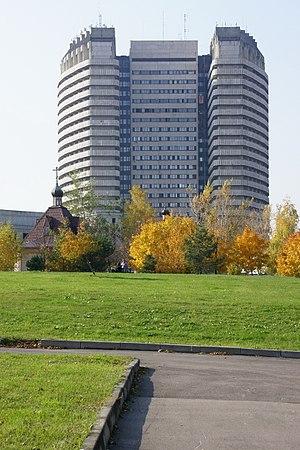
Le Centre scientifique d'oncologie Nikolaï Blokhine est un organisme de recherche russe à but non lucratif soumis au Ministère de la Santé, qui se consacre à l'étude du cancer et poursuit le travail de l'ancien Institut de la pathologie expérimentale et de la thérapie du cancer de l'Académie des sciences d'URSS fondé par un décret du Conseil des ministres de l'URSS le 22 octobre 1951. Il s'agit du même établissement qui a été réorganisé après la dislocation de l'URSS. Il est ainsi nommé d'après le chirurgien-cancérologue, membre de l'Académie des sciences d'URSS Nikolaï Blokhine, l'un de ses fondateurs. Depuis 2001, son directeur est le professeur Mikhaïl Davydov. Le centre est composé de cinq départements de la recherche: l'Institut d'oncologie clinique, l'Institut de diagnostic expérimental et thérapie des cancers, l'Institut de cancérogenèse, l'Institut d'oncologie pédiatrique et hématologie, l'Institut de radiologie clinique et expérimentale. L'établissement fait partie de l'Union internationale contre le cancer.